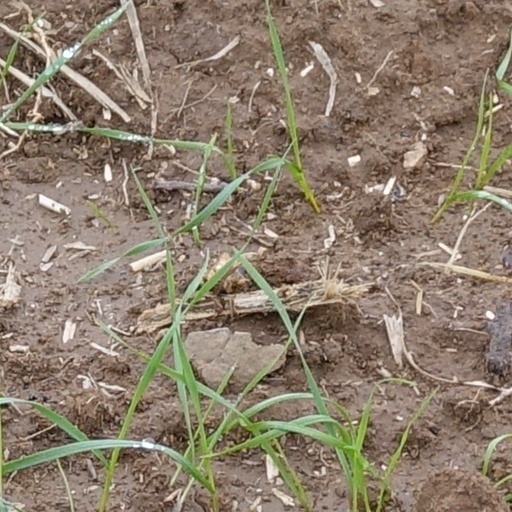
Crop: wheat